Mungyeong

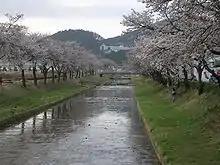
Mojeoncheon

Mungyeong extends a total of from west to east, and 37 from north to south. Its shape very roughly approximates a right triangle, with the hypotenuse corresponding to the peaks of the Sobaek mountains. The northern tip is in Dongno-myeon, at 36°52'10" N latitude. The southern extremity lies in Nongam-myeon, at 36°41'40" N. The easternmost edge of the city can also be found in Dongno-myeon, at 128°22'42" E longitude. On the west, Mungyeong comes to an end in Gaeun-eup, at 127°52'48" E.